Photo book

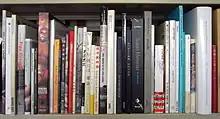
Some photo books

A photo book or photobook is a book in which photographs make a significant contribution to the overall content. A photo book is related to and also often used as a coffee table book.